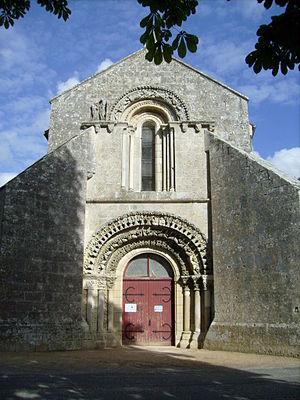
Façade de l'église Saint-Symphorien
La Gripperie-Saint-Symphorien est une commune du Sud-Ouest de la France, située dans le département de la Charente-Maritime.